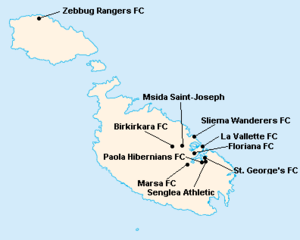
Répartition des clubs en First Division Maltaise 1975-1976.
La saison 1975-1976 de First Division Maltaise était la soixante-et-unième édition de la première division maltaise.